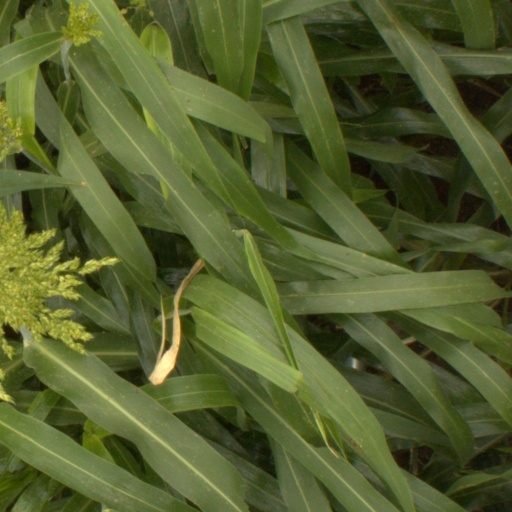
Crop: sorghum